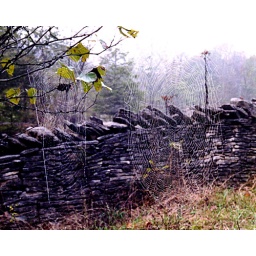
Spider web near an stone wall in rural Monroe County